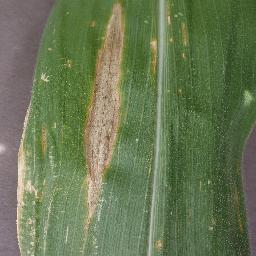
Label: Corn___Northern_Leaf_Blight